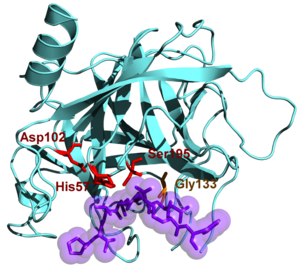
La chymotrypsine est une peptidase digestive sécrétée par le pancréas, de la famille des protéases à sérine, qui catalyse des protéolyses. Elle est codée par deux gènes situés sur le chromosome 16, dont le produit est une proenzyme appelée chymotrypsinogène, qui doit être activé ultérieurement pour donner la chymotrypsine elle-même. Cette enzyme hydrolyse préférentiellement les protéines au niveau des liaisons peptidiques en aval d'un résidu de tyrosine, de tryptophane, de phénylalanine, de méthionine ou de leucine. Le site actif de la chymotrypsine comporte une poche hydrophobe dans laquelle se loge l'acide aminé du substrat. Ceci permet le positionnement de la liaison à cliver en regard de la sérine catalytique.